Duramax V8 engine

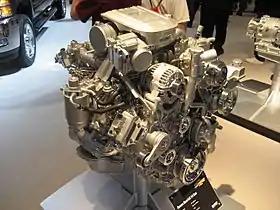
Duramax LML

The Duramax V8 engine is a family of 6.6-liter diesel V8 engines produced by DMAX, a wholly owned subsidiary of General Motors in Moraine, Ohio. The Duramax block are supplied by Fritz Winter, a German foundry. The heads are supplied from reliable vendors of General Motors. This engine was initially installed in 2001 Chevrolet and GMC trucks, and has since become an option in pickups, vans, and medium-duty trucks. In 2006, production at Moraine was reportedly limited to approximately 200,000 engines per year. On May 9, 2007, DMAX announced the production of the 1,000,000th Duramax V8 at its Moraine facility, followed by the 2,000,000th on March 24, 2017.